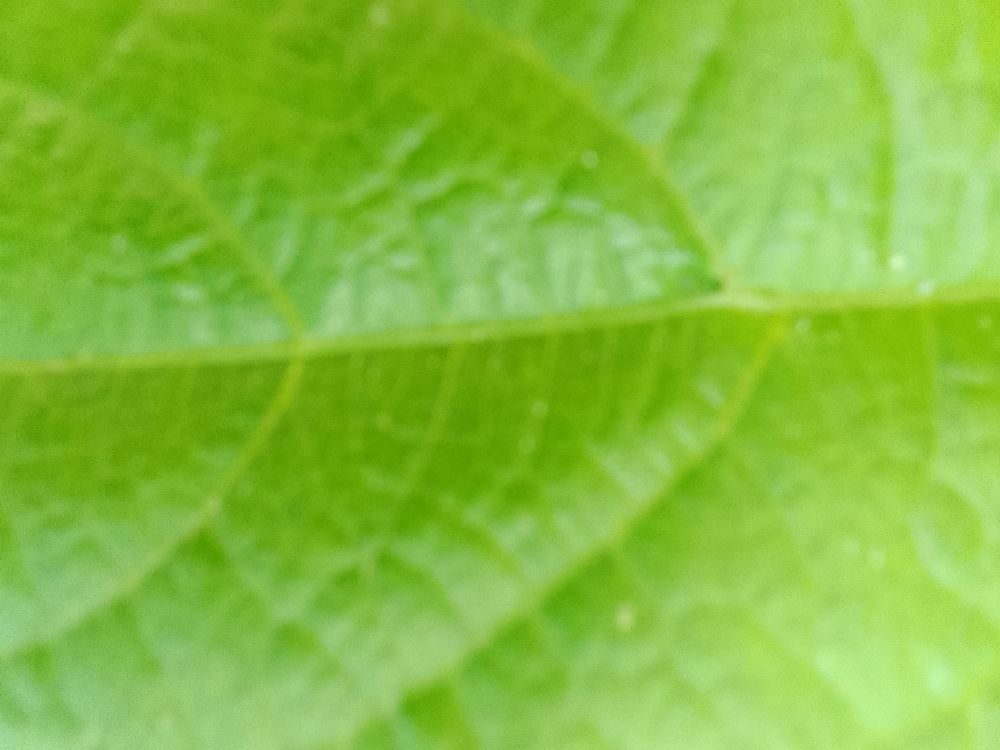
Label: healthy